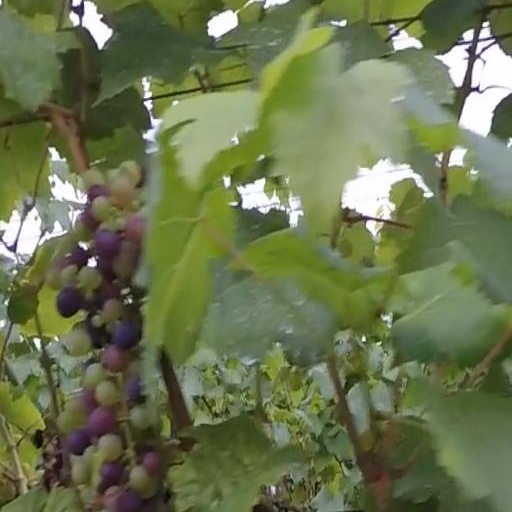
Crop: grape